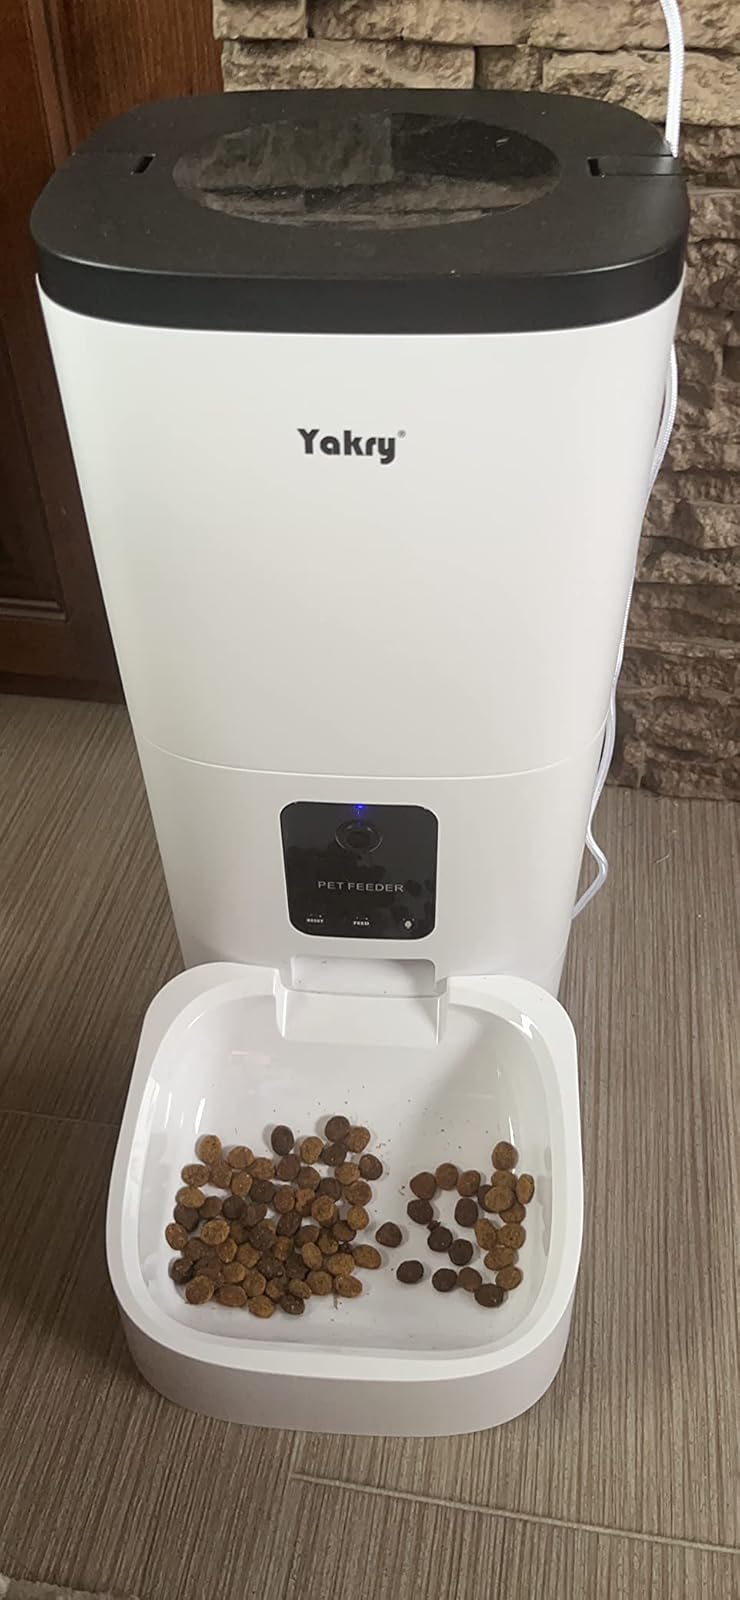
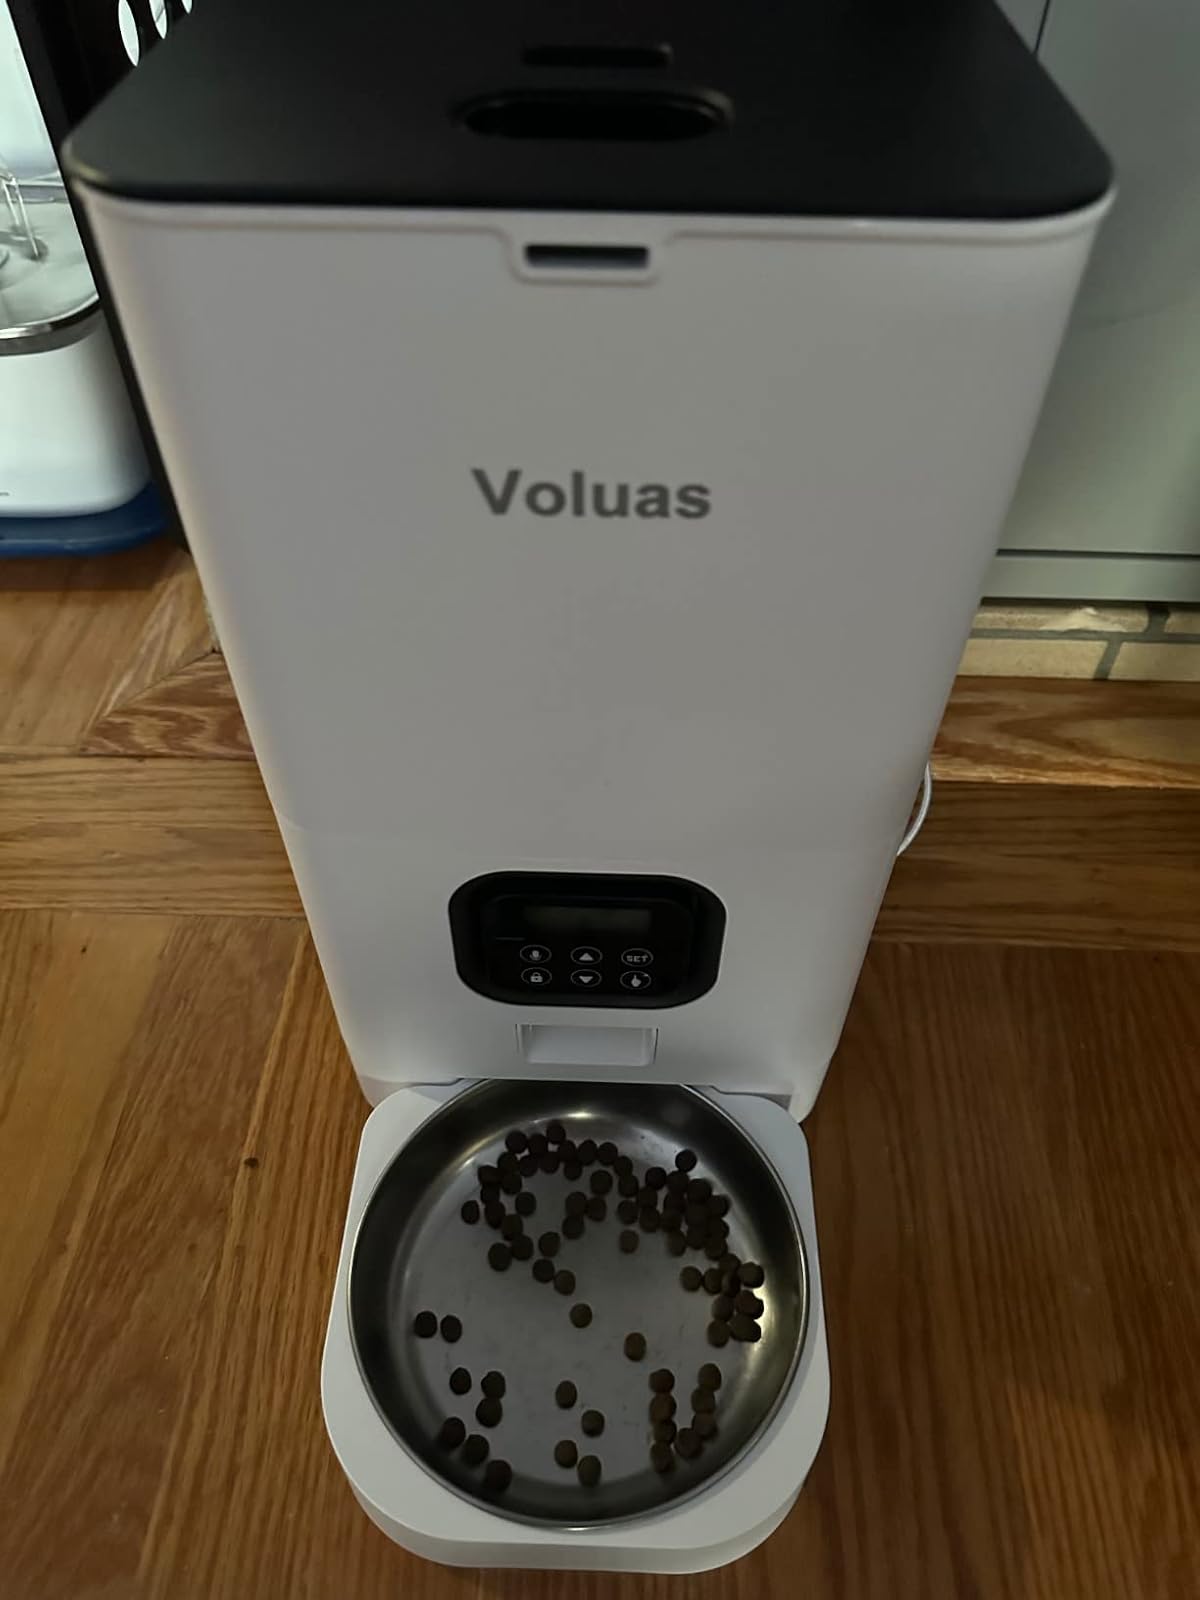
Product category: items_feeder
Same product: no